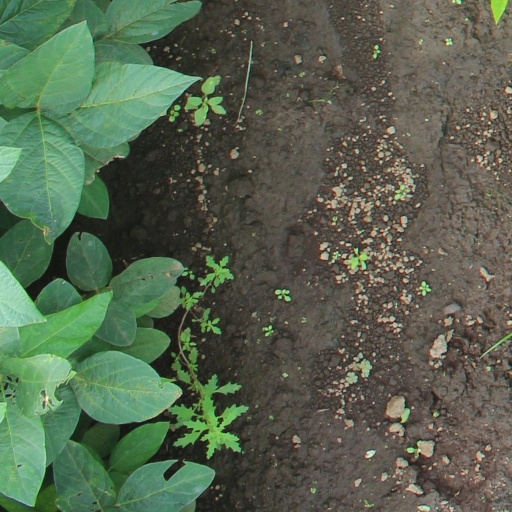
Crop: soybean